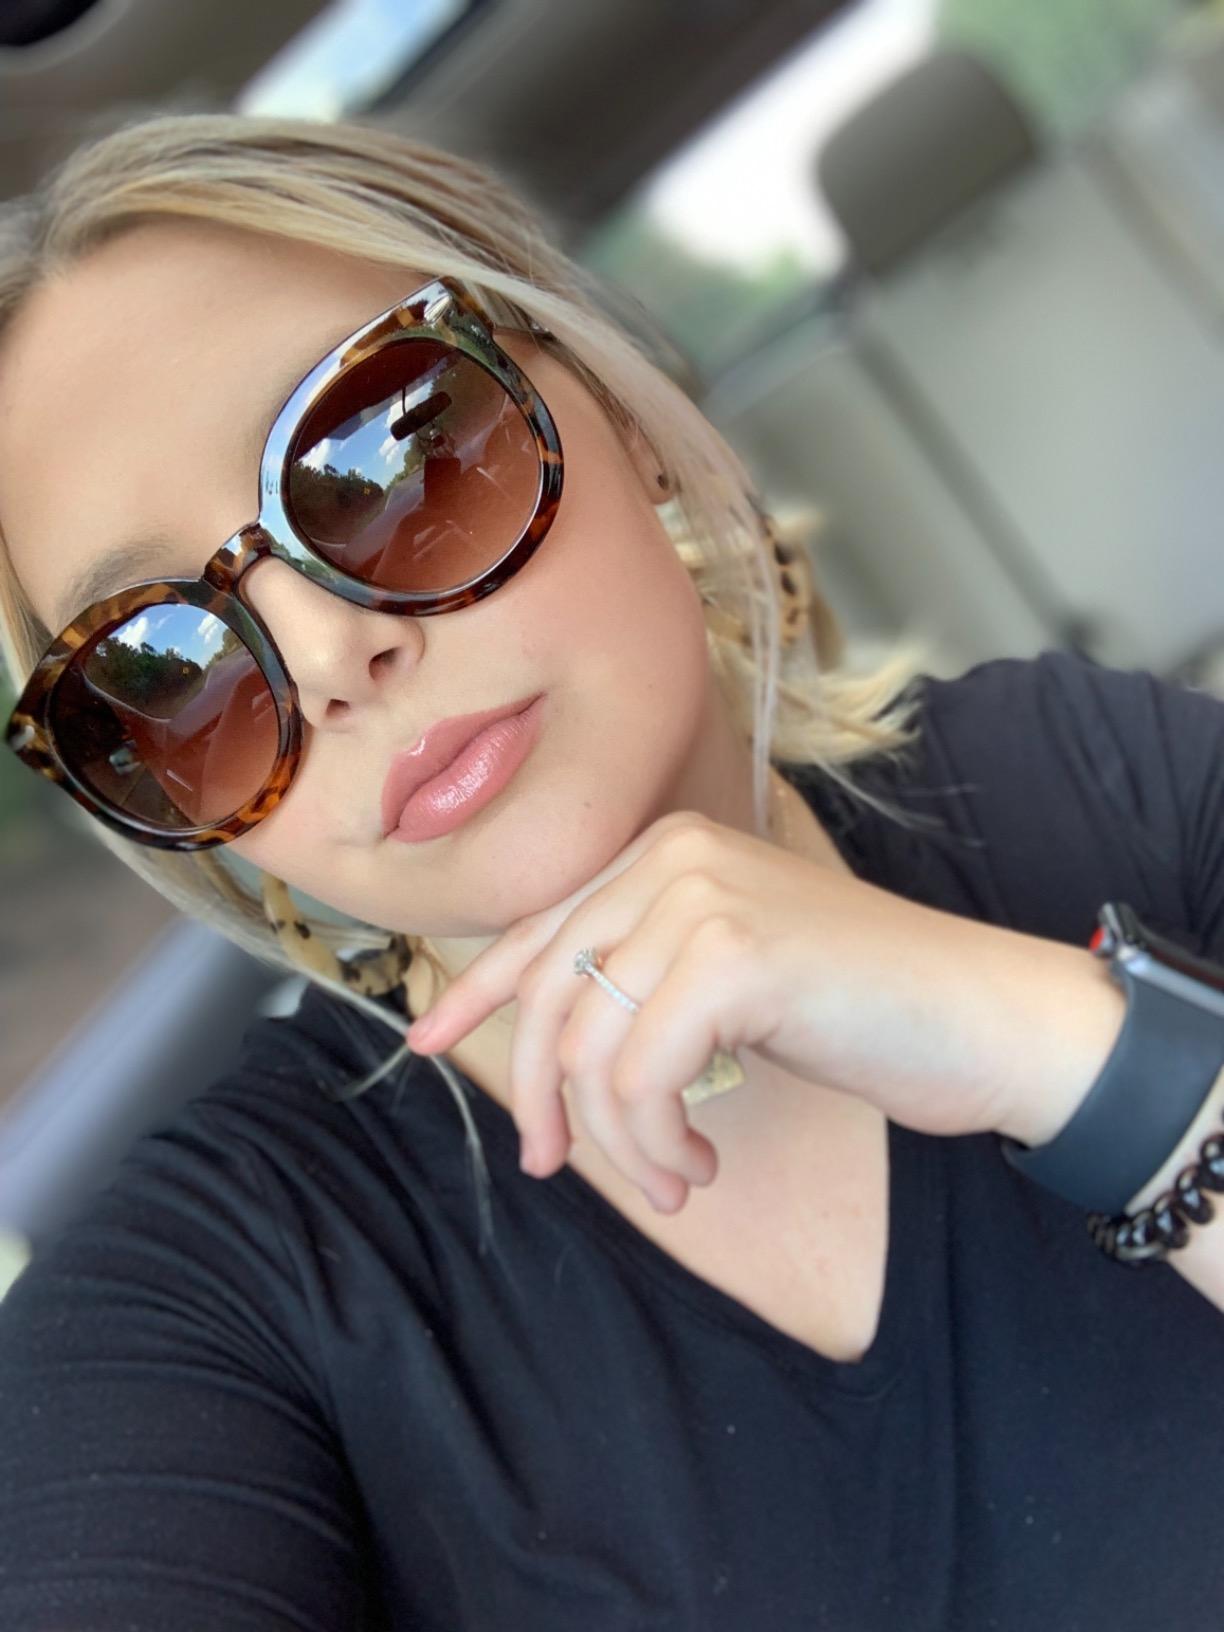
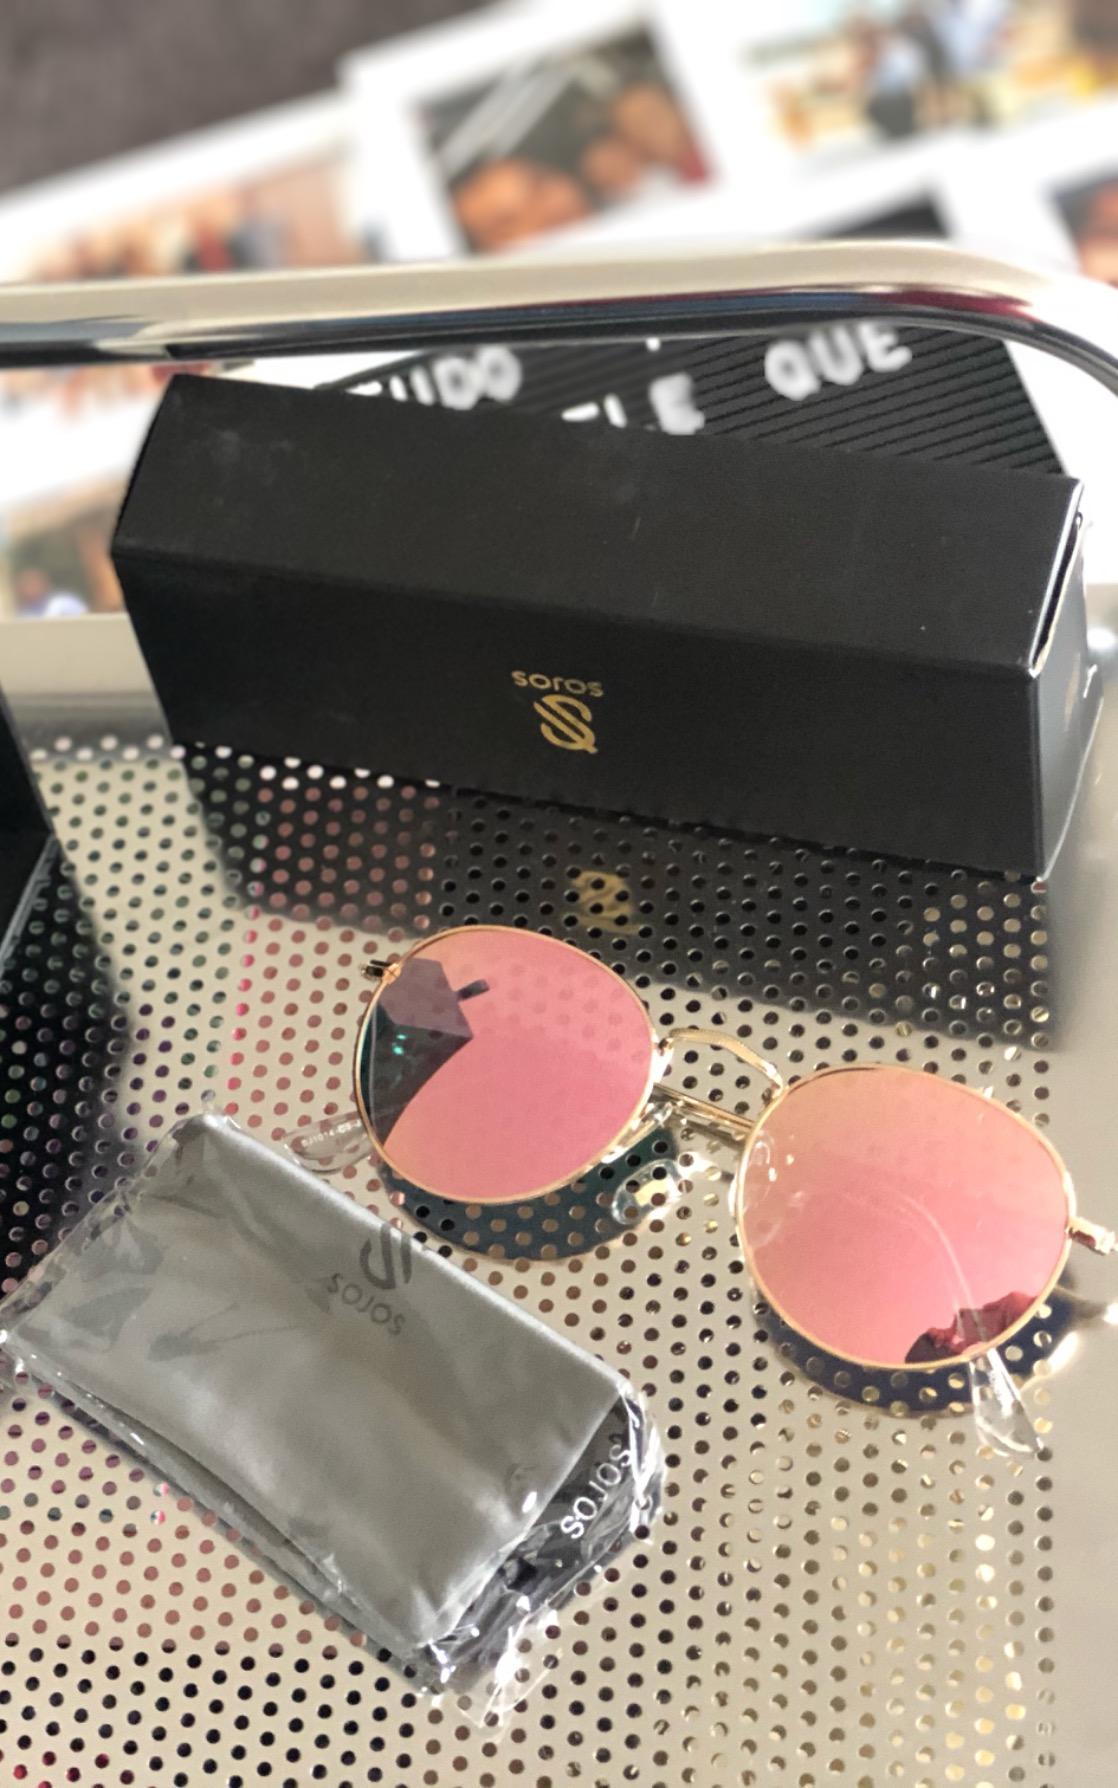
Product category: accessories_sunglasses
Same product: no